Willi Sänger

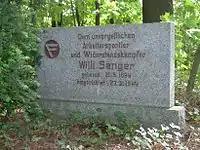
Memorial for Willi Sänger in the Zentralfriedhof Friedrichsfelde in Berlin, Germany

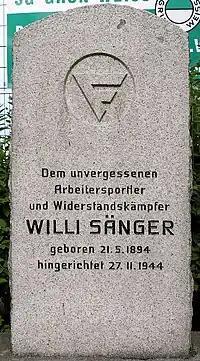
Memorial stone, Willi Sänger, Köpenicker Landstraße 186, Berlin-Plänterwald, Germany

Willi Sänger, was the son of a carpenter. After school, he completed a commercial apprenticeship. His occupation was a clerk and before World War I he joined the labor movement. During the war he served as a soldier in the German Army. He became a member of the Sozialdemokratische Partei Deutschlands (SPD) in 1912 at the age of 18. Because of his moderate stance on the war, he changed party membership in 1917 first to the Unabhängige Sozialdemokratische Partei Deutschlands (USPD), and eventually joined the German Communist Party in 1919.